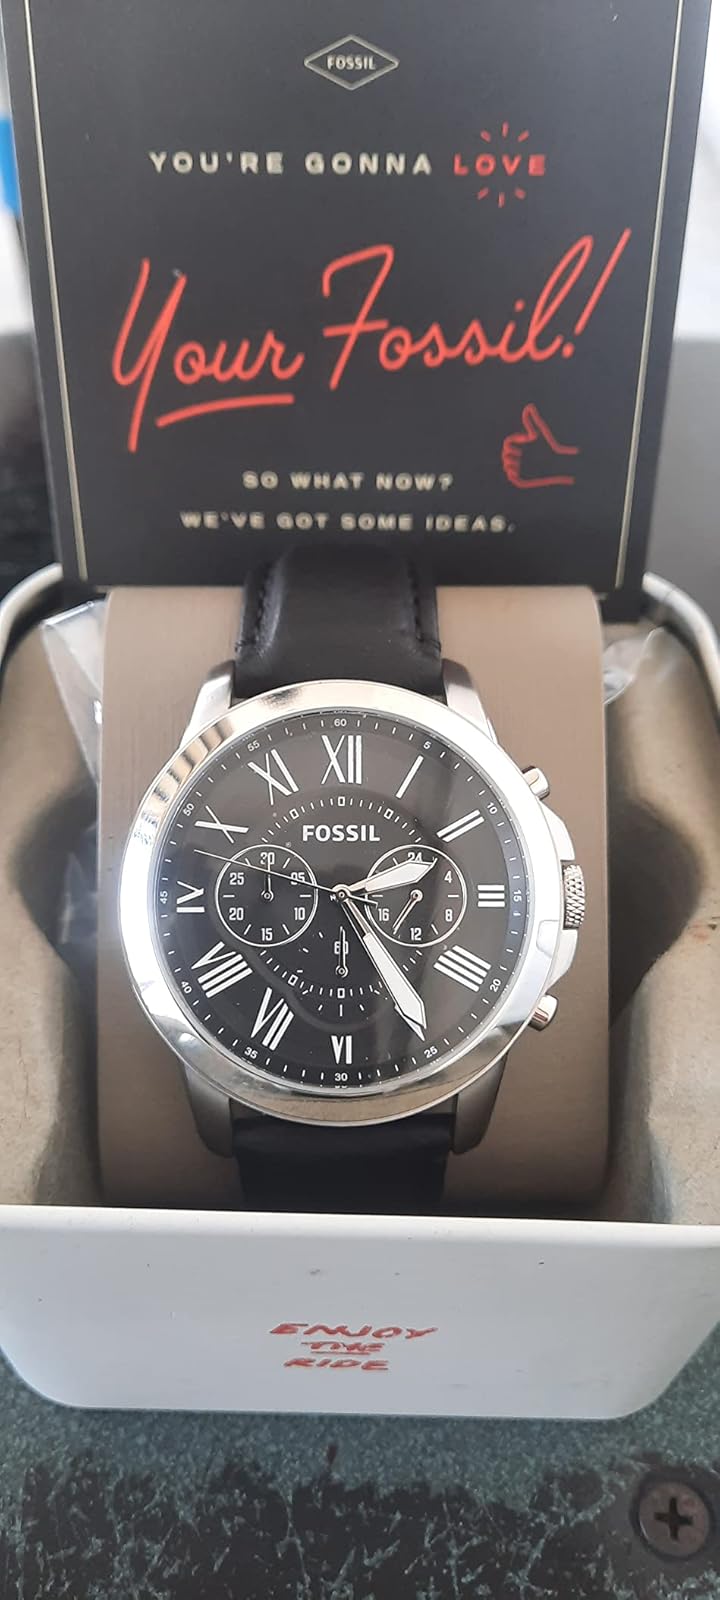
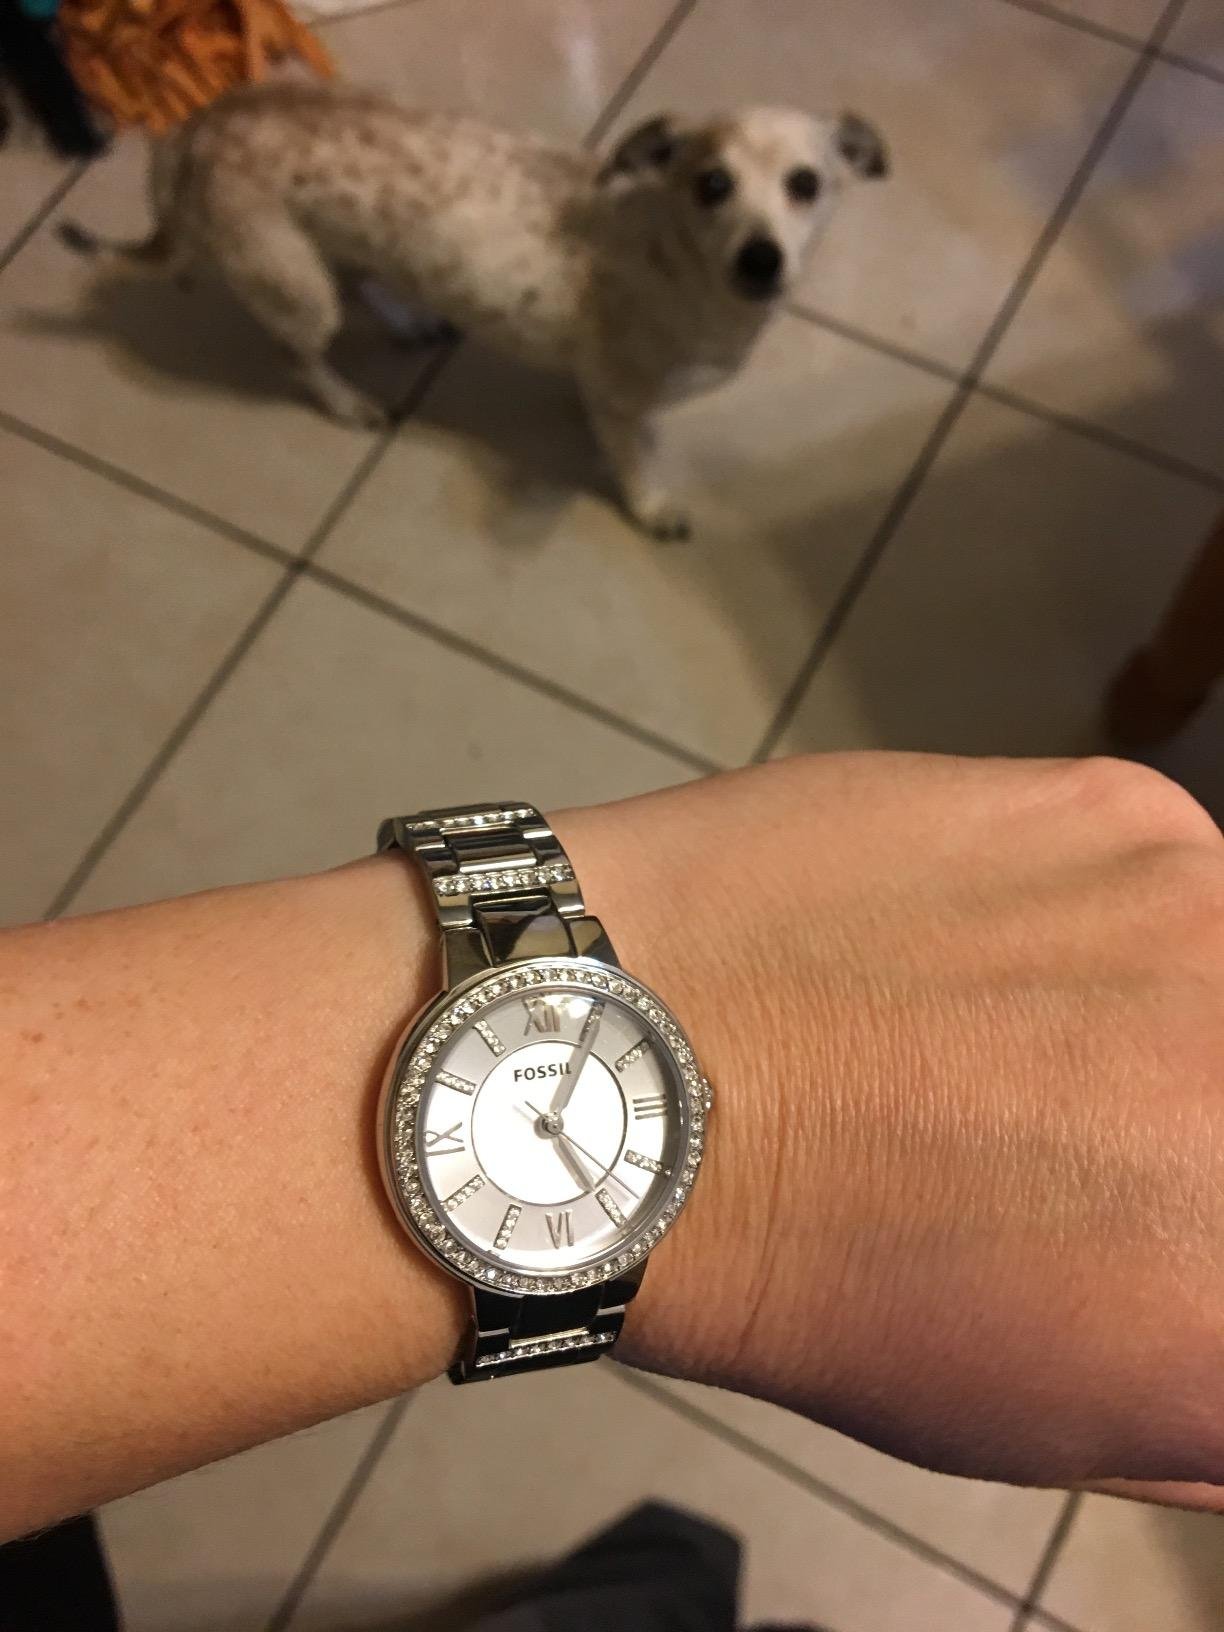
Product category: accessories_watch
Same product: no